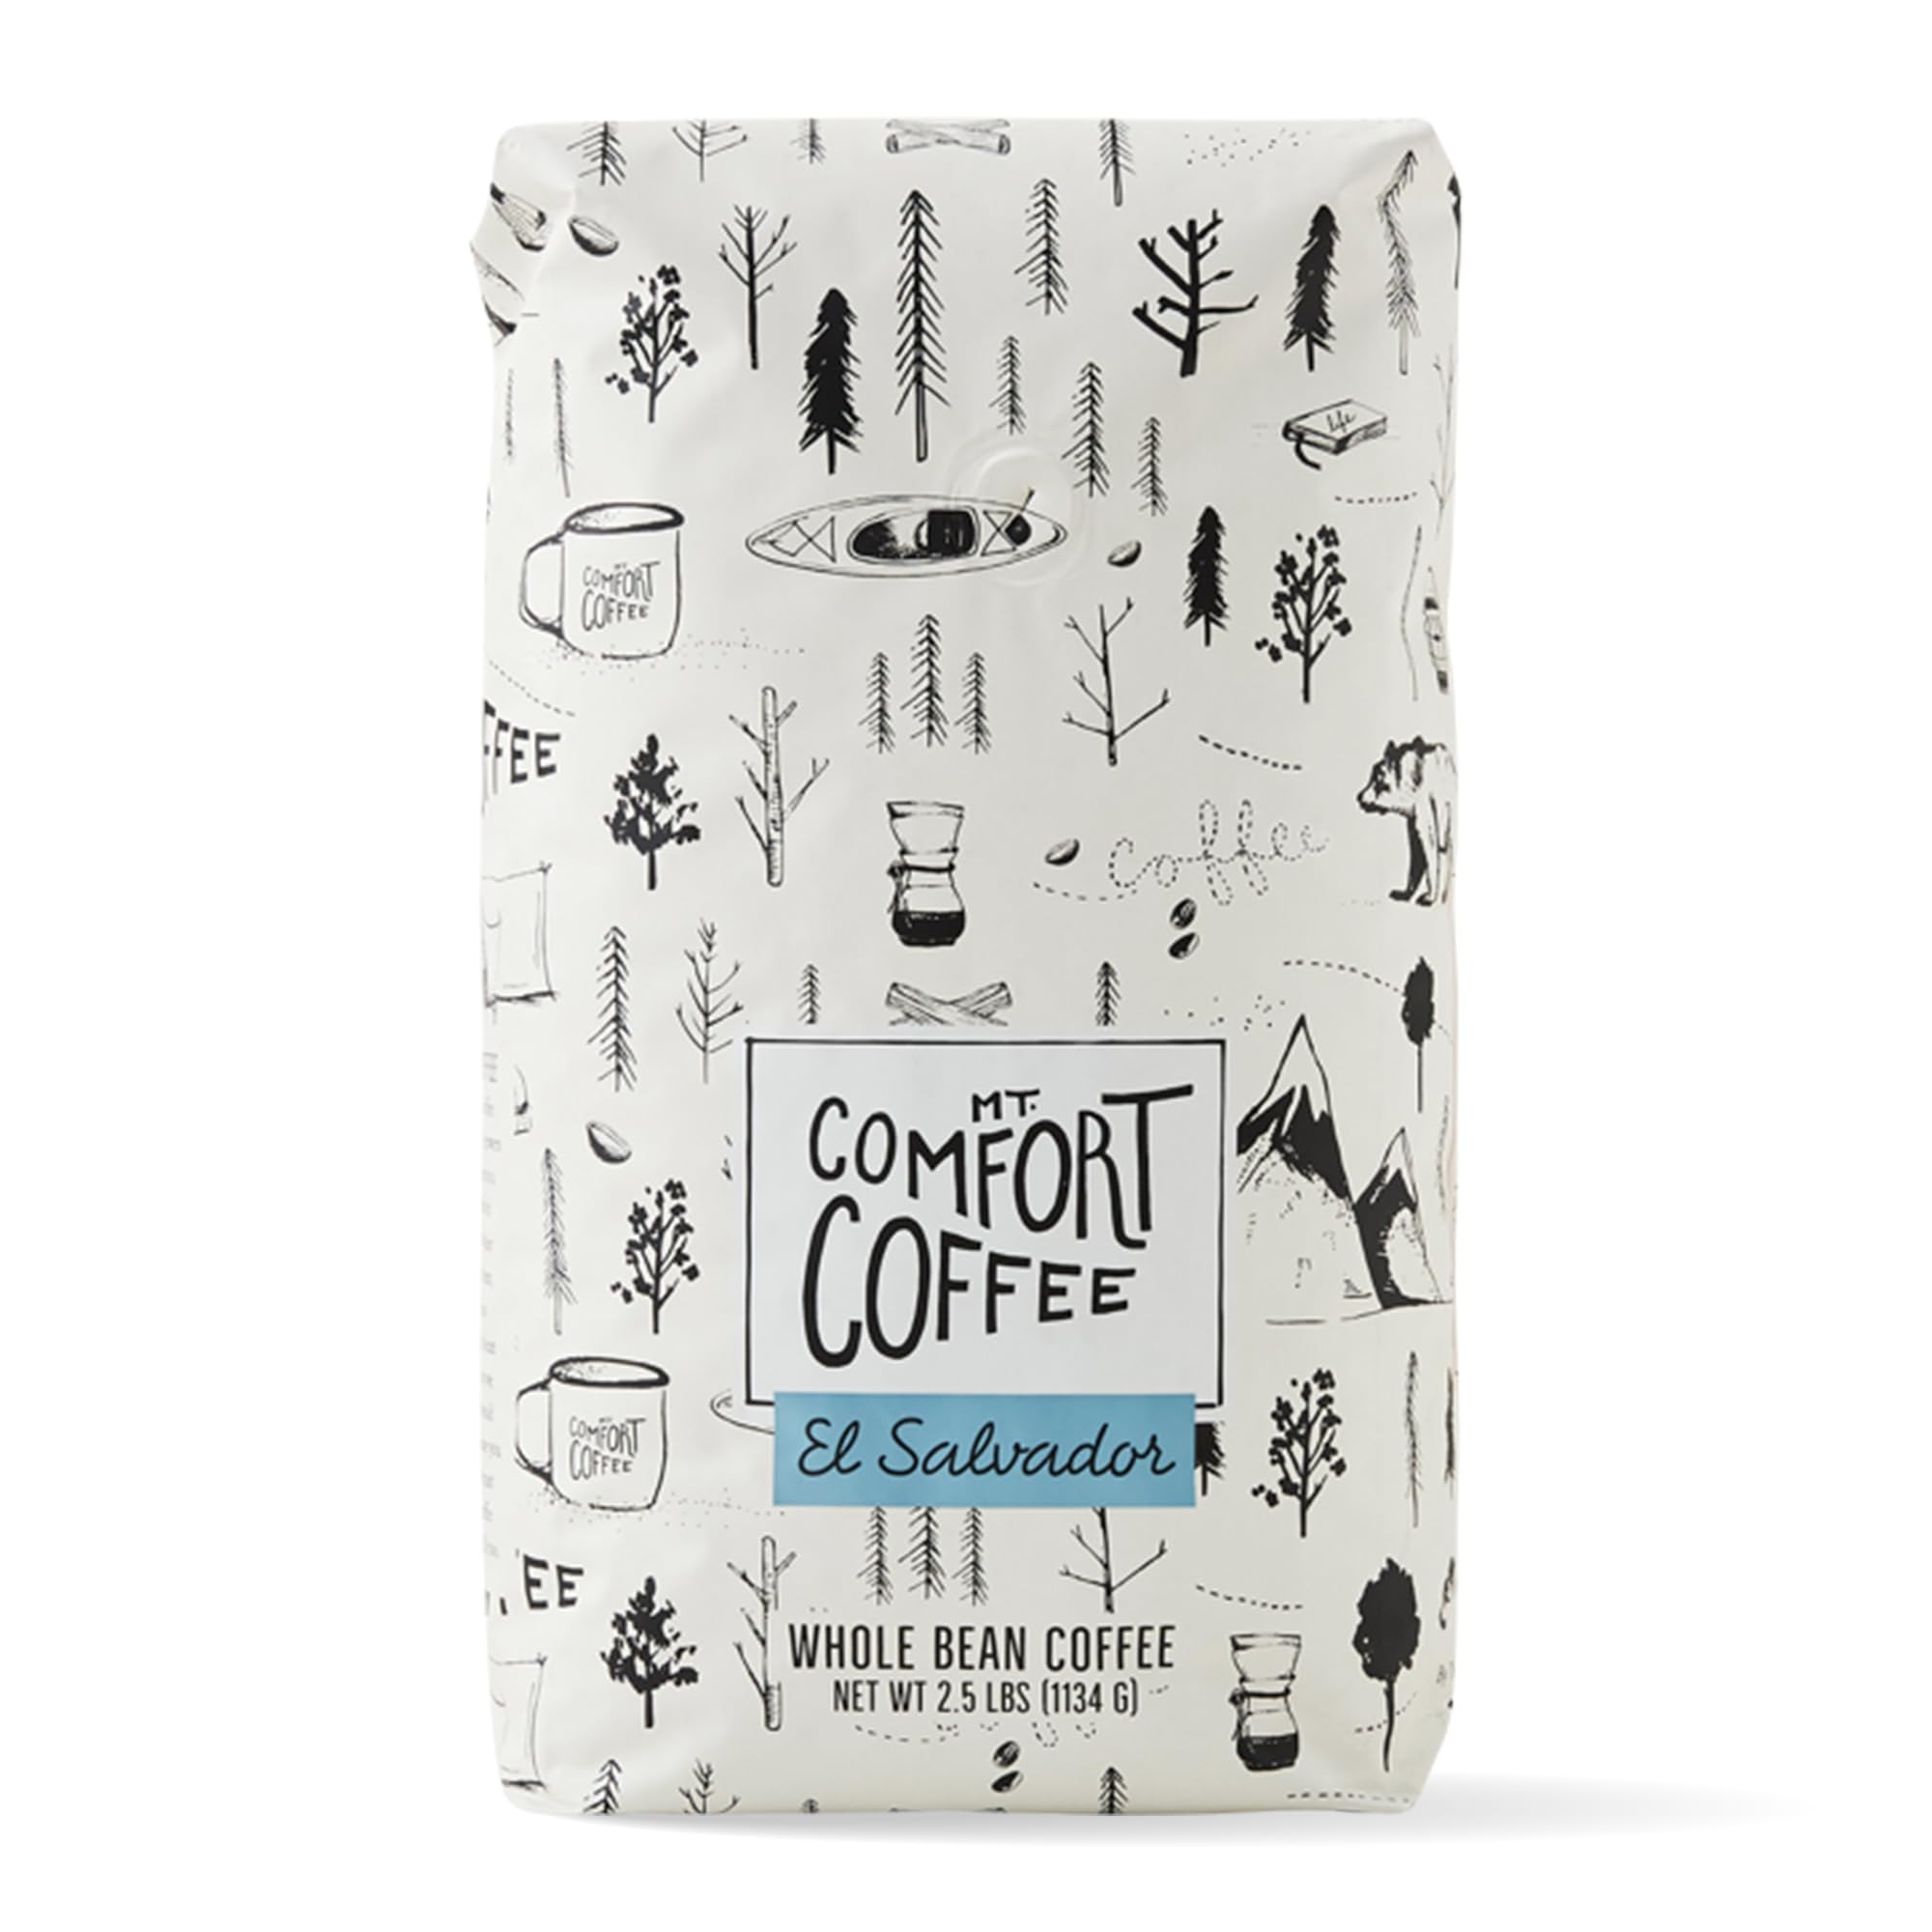
Item Name: Mt. Comfort Coffee El Salvador Medium Roast, 2.5lb - Flavor Notes of Honey, Tangerine, & Chocolate - Sourced From Local, El Salvadorian Coffee Farms - Roasted Whole Bean
Bullet Point 1: Elevate Your Daily Ritual: Begin each morning with Mt. Comfort Coffee El Salvador Medium Roast, meticulously crafted to elevate your coffee experience. Its smooth, delicate profile and exceptional balance make it the perfect choice for your everyday cup.
Bullet Point 2: Rich, Flavorful Delight: Immerse yourself in the richness of our medium roast, offering a full-bodied flavor that is both robust and satisfying. Discover a symphony of flavors with hints of honey, vibrant tangerine, and indulgent chocolate, creating a coffee experience that delights the senses.
Bullet Point 3: Versatile Enjoyment Any Way You Like: Whether you prefer it hot, cold, or over ice, our El Salvador Medium Roast delivers versatility in every cup. Embrace the flexibility to enjoy your coffee just the way you want, ensuring each sip is as refreshing as the last.
Bullet Point 4: Freshness Sealed: Our commitment to quality extends to our packaging. Each bag features a resealable design that locks in freshness and preserves the intricate flavors of our beans. Enjoy consistently exceptional coffee with every brew.
Bullet Point 5: Origin Excellence: Grown in the high-altitude regions of Apaneca, El Salvador, our beans benefit from the perfect combination of altitude and climate, resulting in a coffee that is perfectly balanced and simply delicious. Treat yourself to the essence of exceptional coffee with Mt. Comfort Coffee El Salvador Medium Roast.
Product Description: Mt. Comfort Coffee El Salvador Medium Roast is the perfect everyday coffee. This coffee is smooth, delicate, and exceptionally well-balanced. Our coffee is also full-bodied, richly flavorful, and aromatic. When drinking this coffee you will taste notes of Honey, Tangerine, & Chocolate for a unique flavor experience. Enjoy this coffee cold or iced. This bag of beans comes equipped with a resealable design for maximum flavor retention and freshness. Our El Salvador Medium Roast beans begin their journey in Apaneca, El Salvador. The coffee is grown in batches at high elevations. This high elevation in a mixed with the climate makes the perfect coffee. The result is perfectly balanced, delicious coffee. This bag comes in a 12 oz variety as well as a 2.5 pounds variety. This coffee is balanced & aromatic. The El Salvador Medium Roast bound to give you a coffee experience unlike any other.
Value: 40.0
Unit: Ounce

Price: 15.99